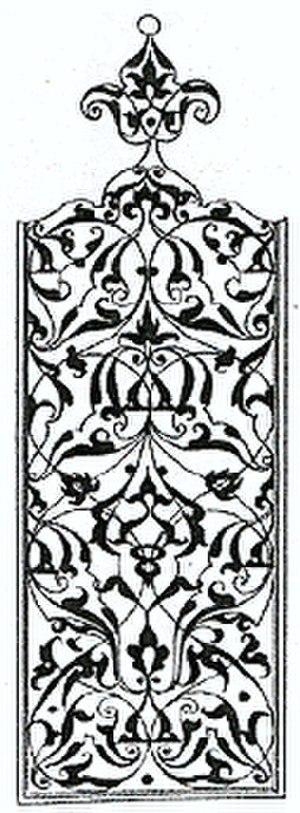
Mauresque, Peter Flötner (vers 1490-1546) Polski: Maureska, Peter Flötner (ok. 1490-1546)